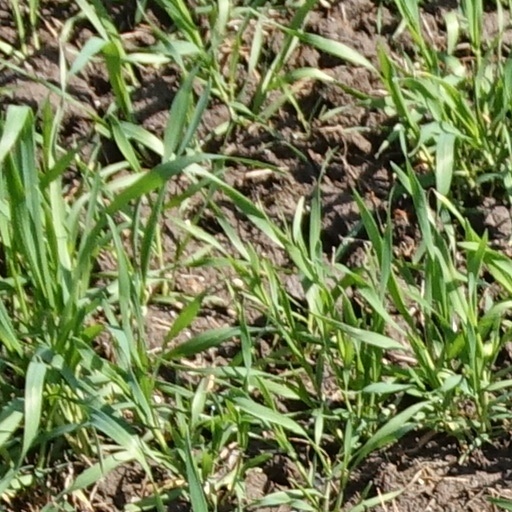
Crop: wheat